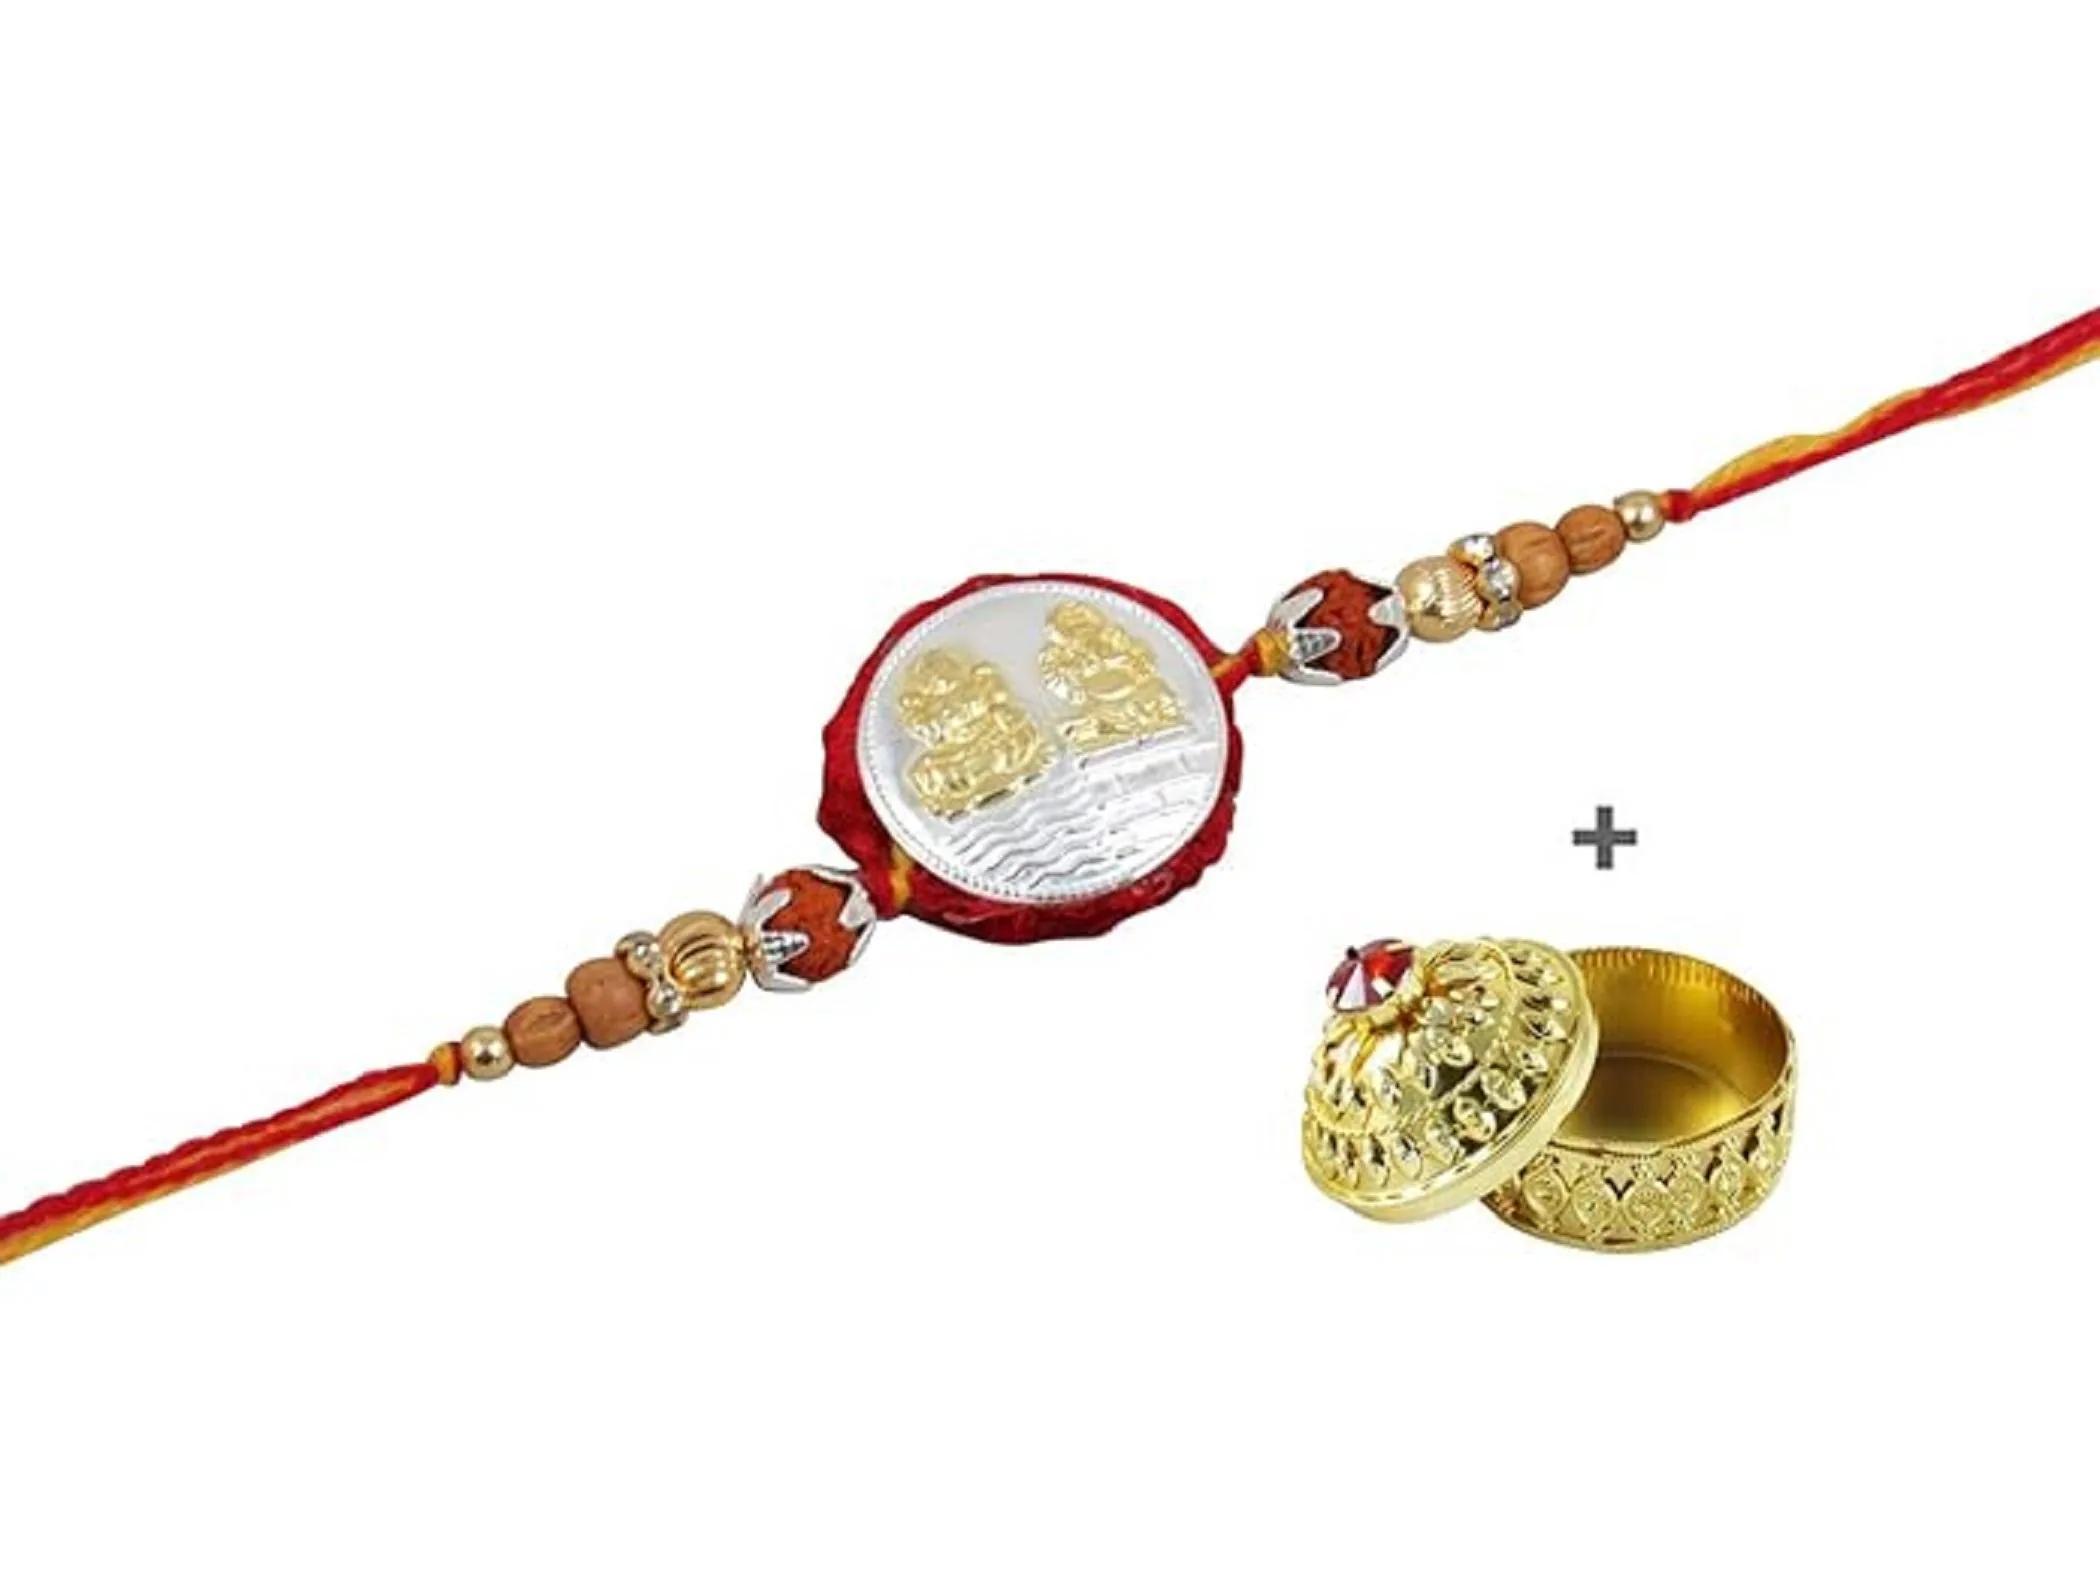
 GoldGiftIdeas Pure 999 Silver Laxmi Ganesha Rakhi for Brother, Golden Silver Rakhi for Rakshabandhan, Resham with Tulsi Beads Rakhi (Men/Boys) with Dabbi
Type: Rakhis
Brand: GoldGiftIdeas
Price: Rs. 409
 Rakhi Traditional Rakshabandhan Gift to Brothers from Beloved Sisters Rakshabandhan or Rakhi is a festival celebrating and honouring sibling love. It is love at its purest & deepest point and is portrayed in the form of the sister reminding the brother of the undying bond between them by tying a holy thread and true to his nature the brother reiterates his pledge to care for his sister in body mind and spirit. Honouring this ancient festival of morals and self-sacrificing love, we brings home-spun rakhis prepared in the time honoured tradition and with same love & care that equates sisterly love.
Features: Package Contains: 1 Pure 999 Silver Lakshmi Ganesha Rakhi and 1 Golden Dabbi, Color - Golden -Silver, Material - Pure 999 Silver.,Rakhi's symbolizes the sister's love and prayers for her brother's well being, and the brother's lifelong vow to protect her,Shiny Lakshmi Ganesh Rakhi with Red and Silver Cotton, gives Elegant looks in your brother's hand.